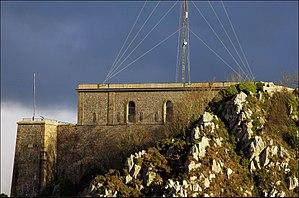
Batterie du fort du Roule
Le fort du Roule est un ensemble de fortifications françaises et allemandes construit au XIXᵉ siècle et XXᵉ siècle sur la montagne du Roule, à Cherbourg.